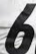
Number: 6